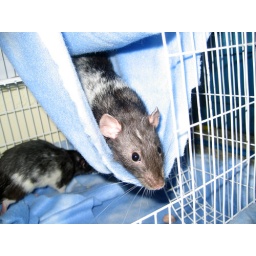
The boys at my home in Plano